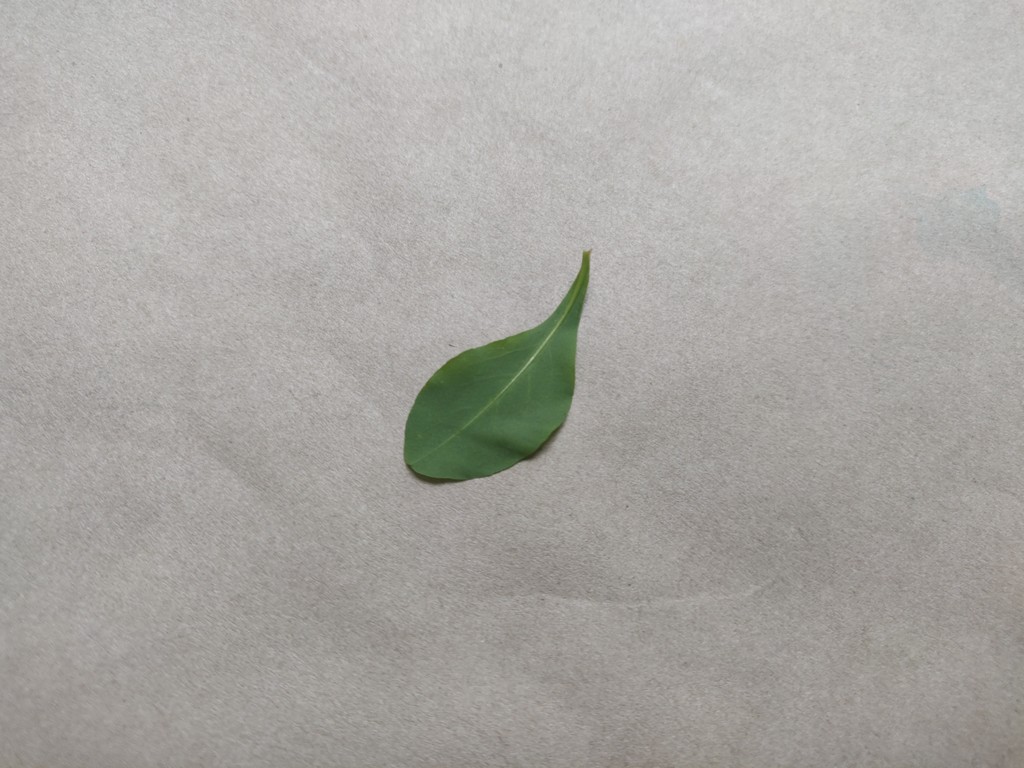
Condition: Healthy
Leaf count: single
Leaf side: back